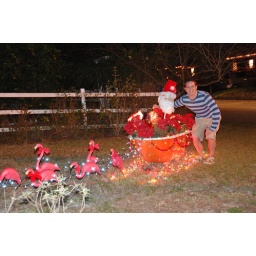
Guy with Santa's head in a tub full of poinsettias pulled by a team of pink plastic flamingos